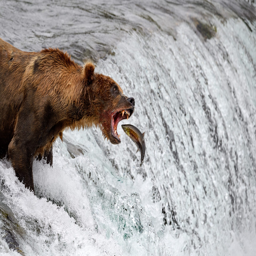
the leaping salmon straight into the mouth of this waiting bear .